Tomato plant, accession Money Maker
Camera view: vertical (180 deg); turntable rotation: 300 degrees
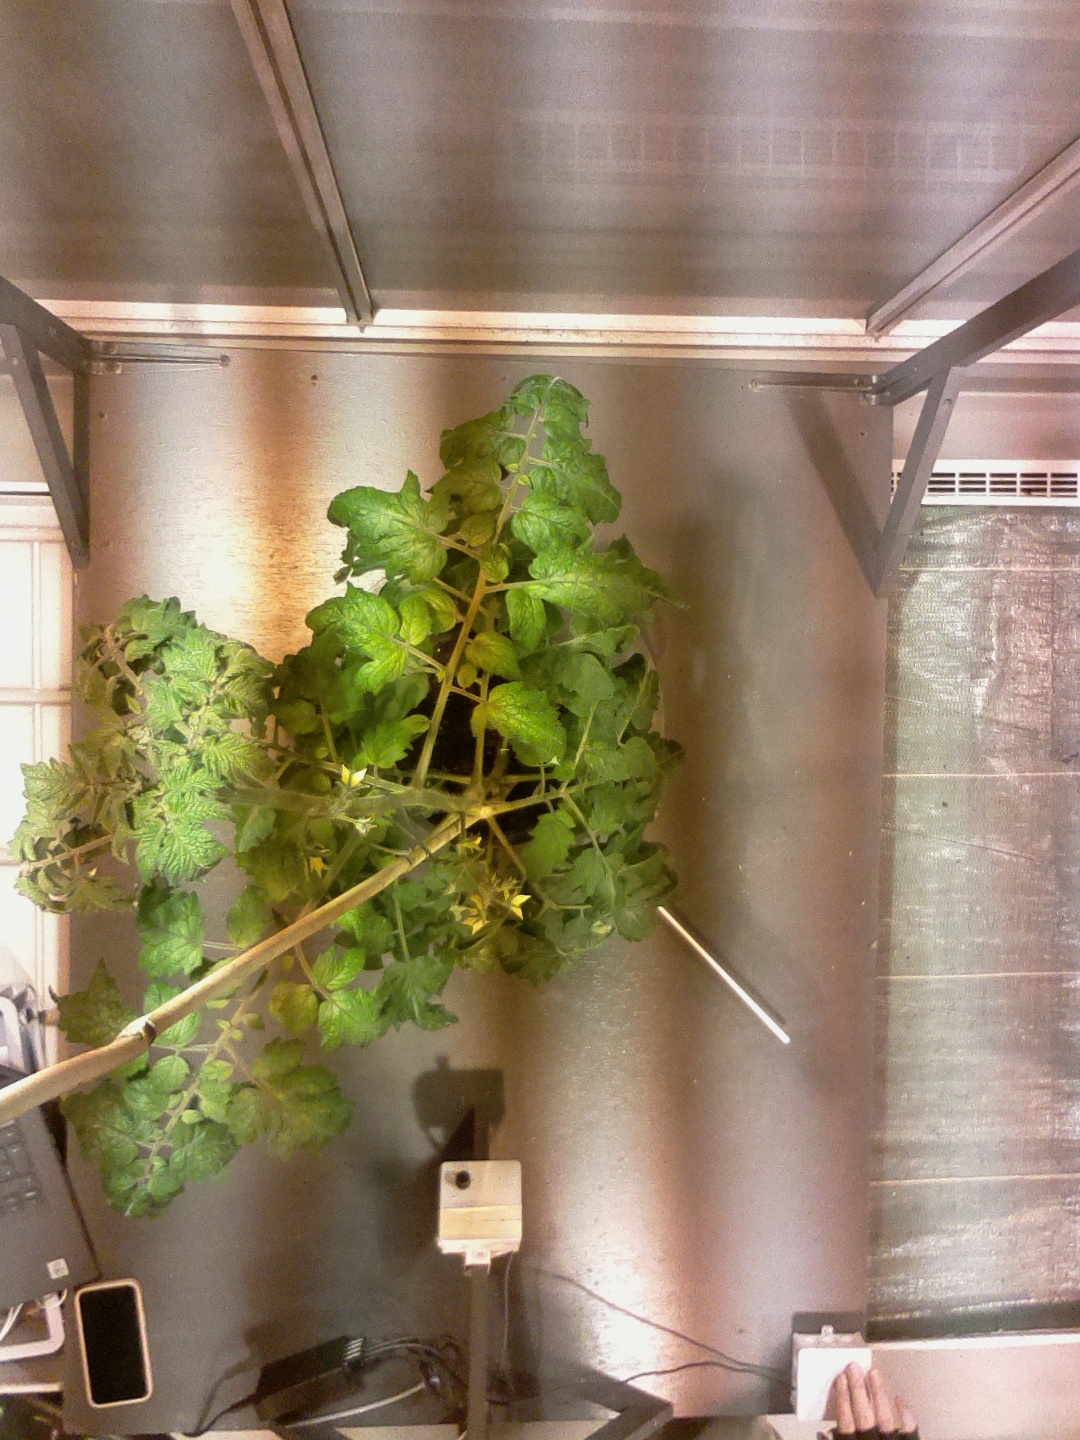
BBCH growth stage 66: Full flowering, 60%-70% of flowers open, more petals falling